Chris Roner

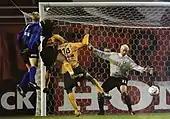
Roner scoring the tying goal in the Western Conference semifinals

Roner (pronounced "Ron-ear") played four years of college soccer at University of California, Berkeley where he was Team Captain, First Team Pac-10 and MVP his final three years. He was selected 33rd overall by the San Jose Earthquakes in the 2002 MLS SuperDraft. As a rookie, Roner saw limited playing time. The following year, in 2003, he was instrumental in helping the Quakes win the MLS Cup. In the Western Conference semifinals against the Los Angeles Galaxy, Roner scored the tying goal in the 90th minute, capping the "greatest comeback game" in MLS history.